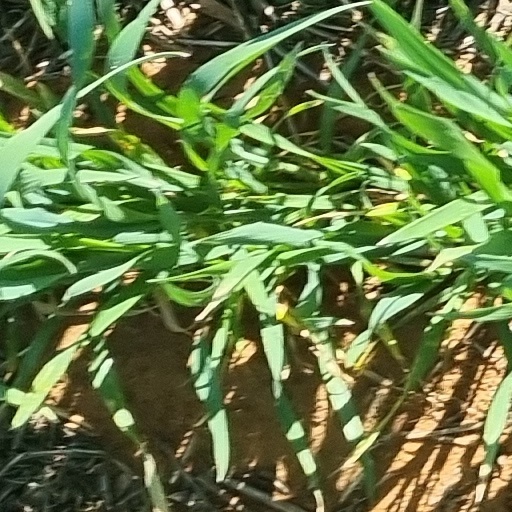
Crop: wheat